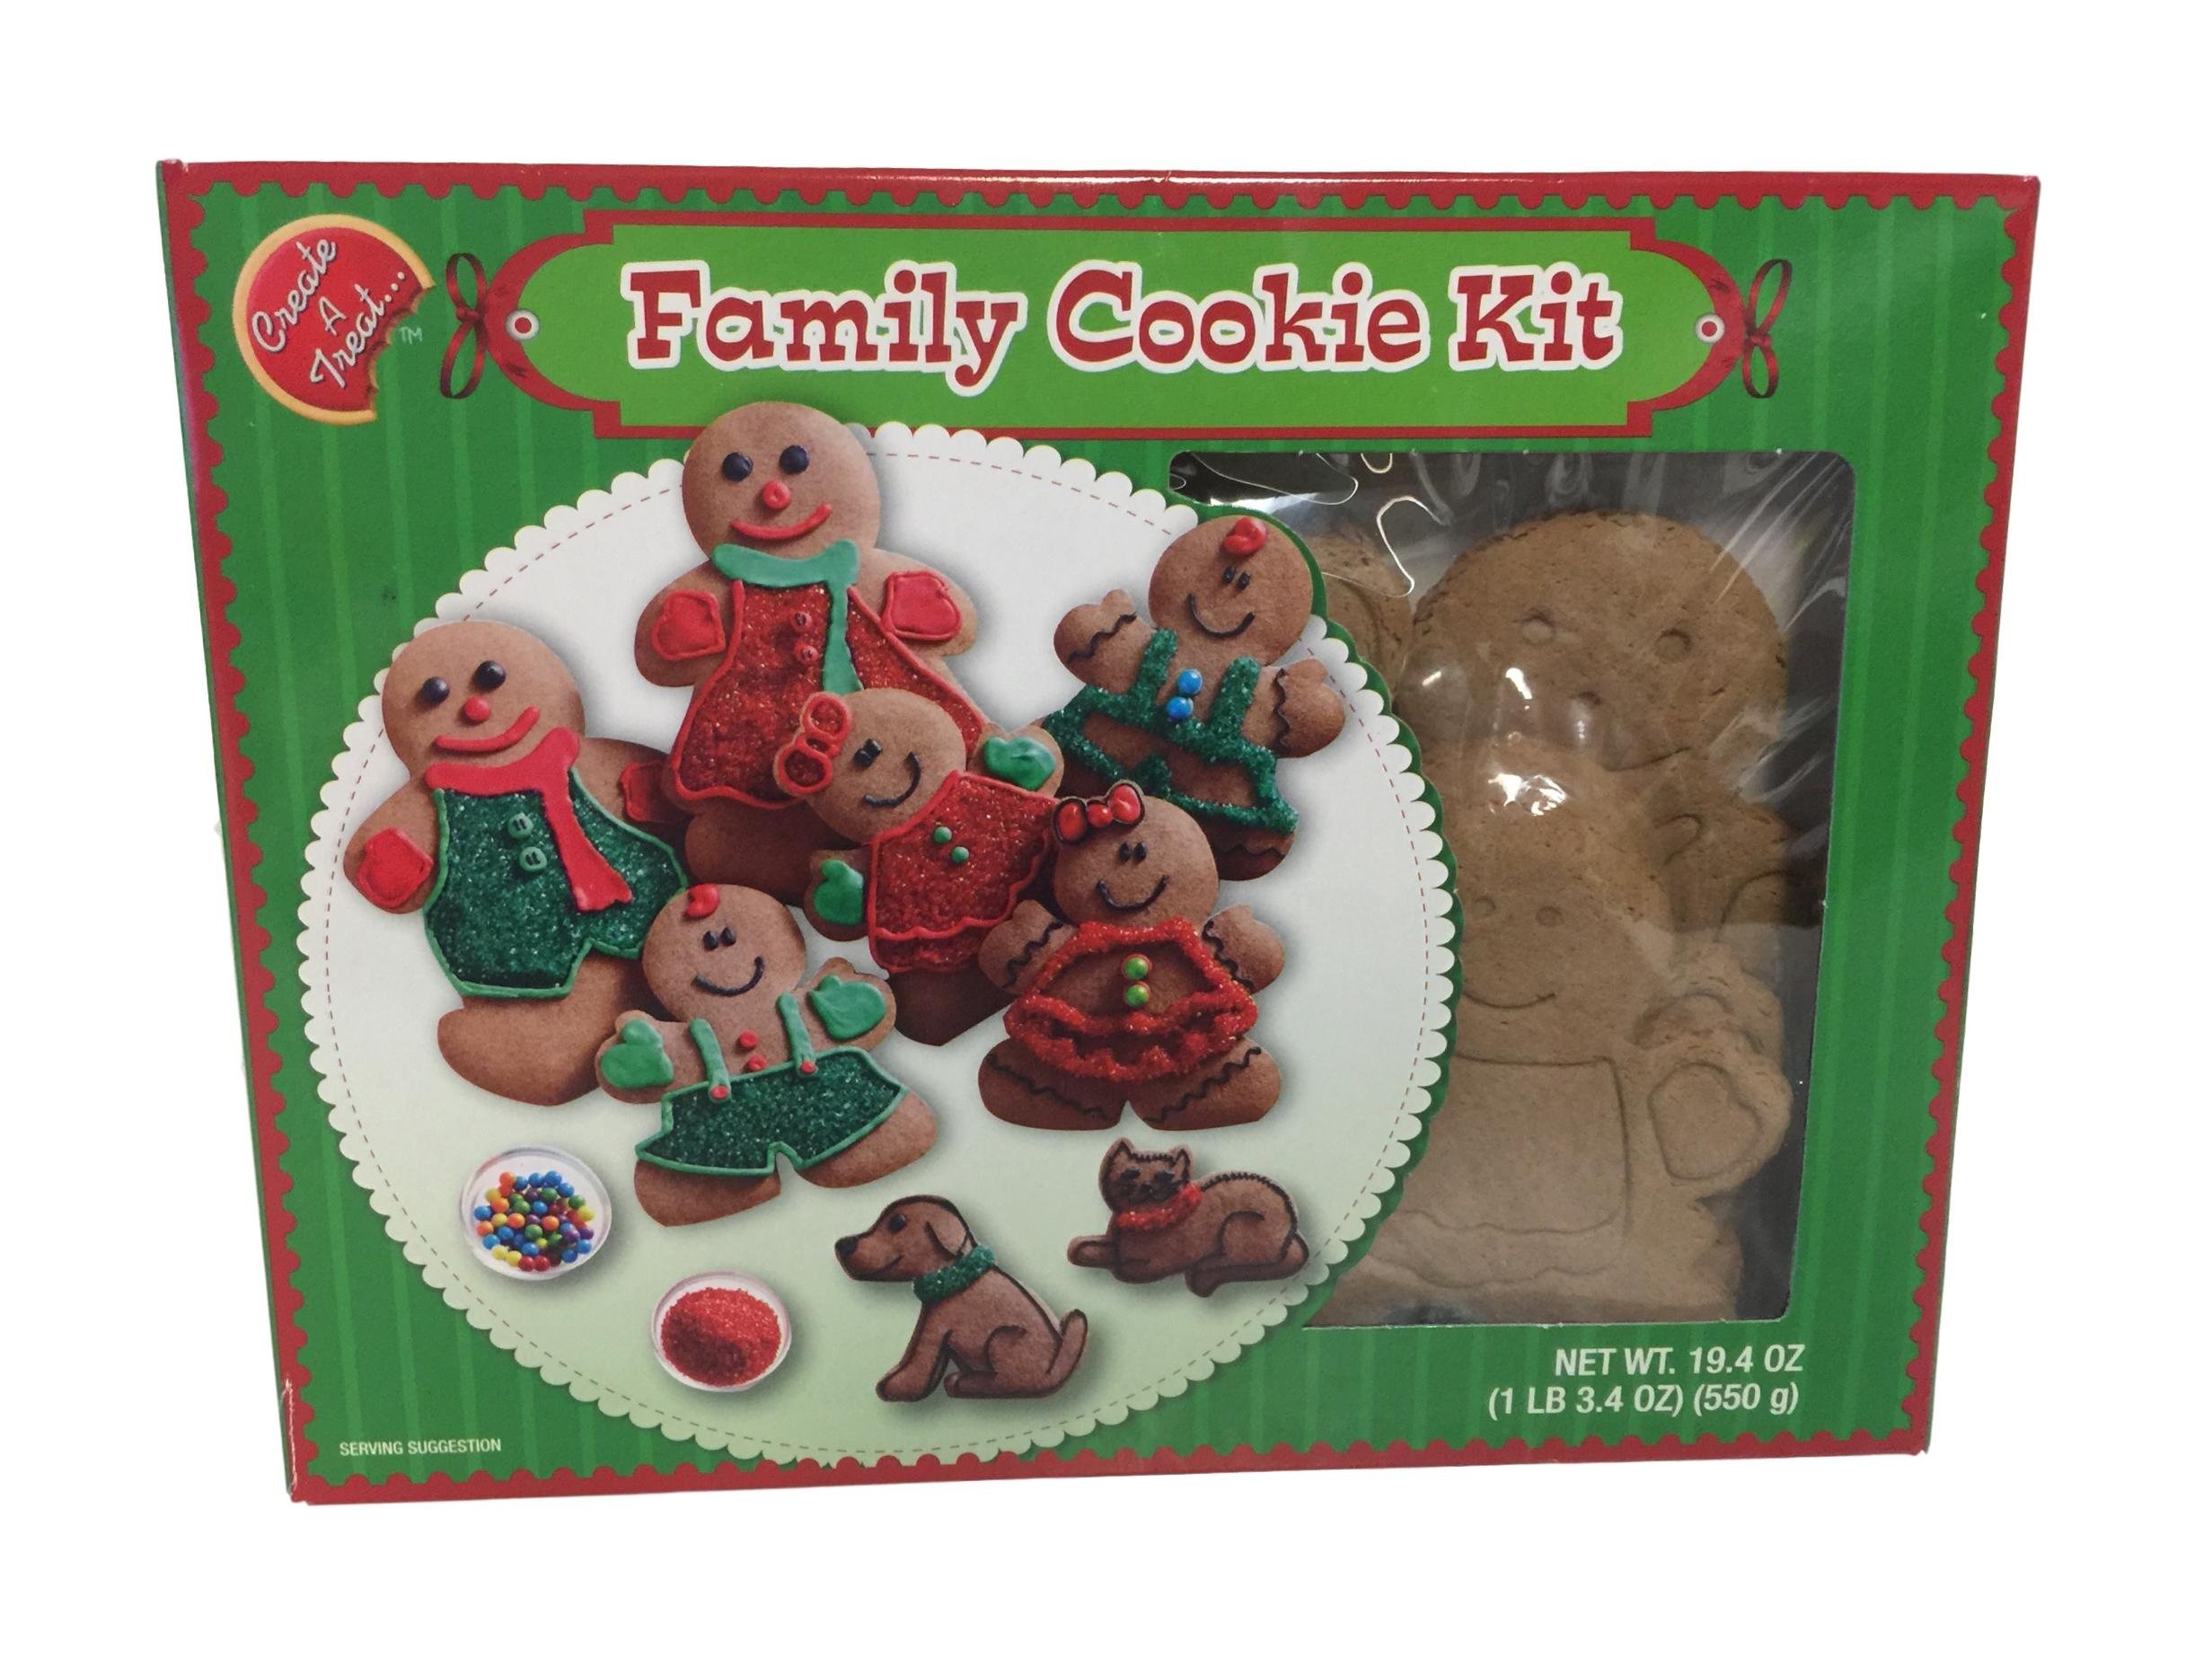
Item Name: Gingerbread Family and Pets Holiday Cookie Kit
Value: 19.4
Unit: Ounce

Price: 9.02